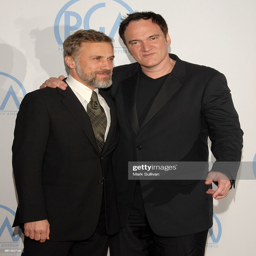
actor and film director arrive for awards .